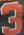
Number: 3